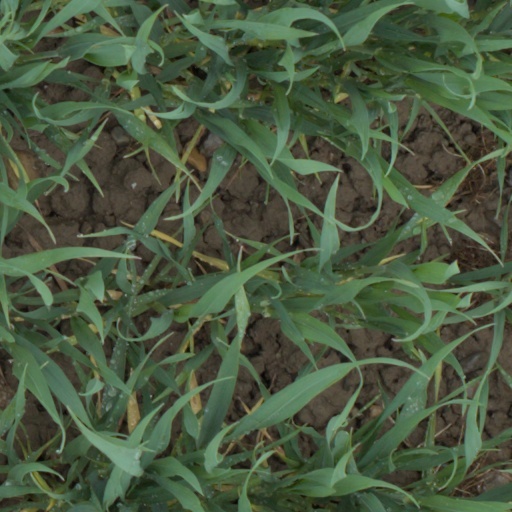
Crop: wheat